Hugh Beaumont

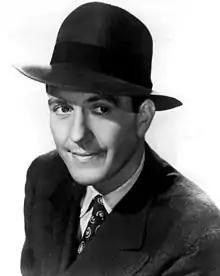
Beaumont in 1956

Eugene Hugh Beaumont (February 16, 1909 – May 14, 1982) was an American actor. He was best known for his portrayal of Ward Cleaver on the television series "Leave It to Beaver", originally broadcast from 1957 to 1963, and as private detective Michael Shayne in a series of low-budget crime films in 1946 and 1947.